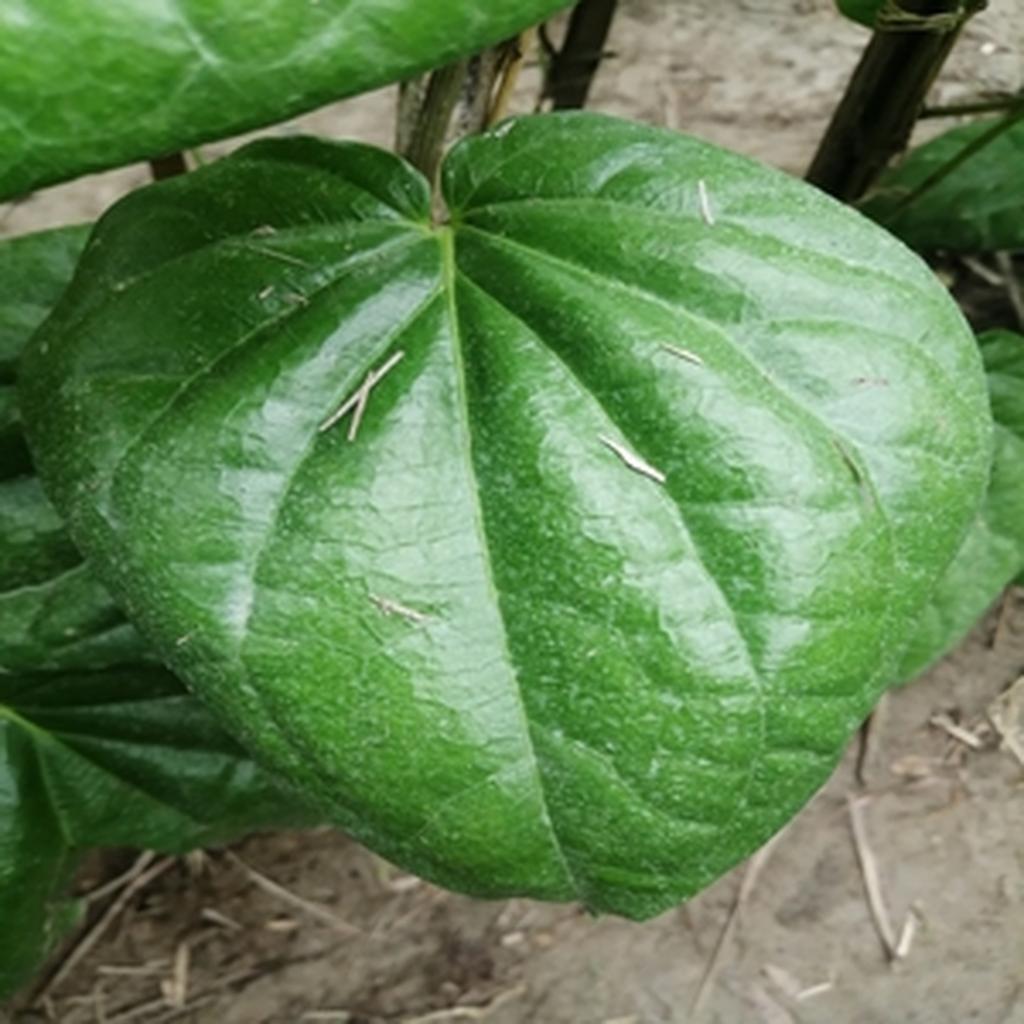
Label: Leaf_Spot